Hadley Arkes

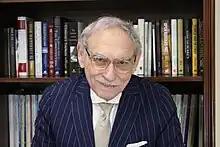
Arkes in 2021

Hadley P. Arkes (born 1940) is an American political scientist and the Edward N. Ney Professor of Jurisprudence and American Institutions Emeritus at Amherst College, where he has taught since 1966. He is currently the founder and director of the James Wilson Institute on Natural Rights & the American Founding in Washington, D.C.